Sicilian nationalism

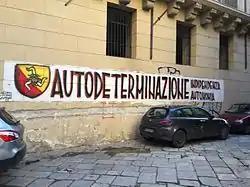
Graffito in Palermo, Sicily with the text "Self Determination, Autonomy, Independence"

There were and are still present to this day other parties in Sicily which are searching and pushing for Sicilian independence, but no one ever managed to reach the same results of the MIS during World War II.